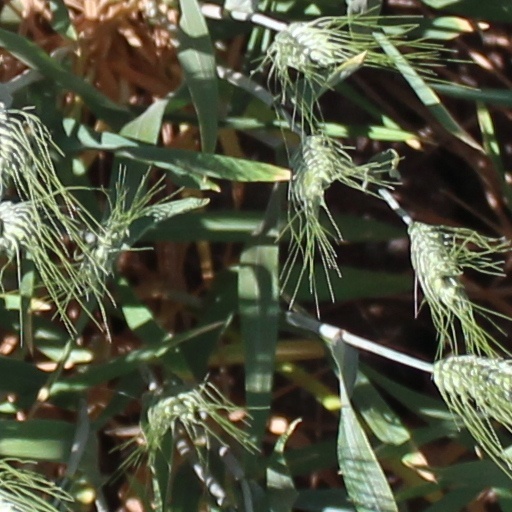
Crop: wheat